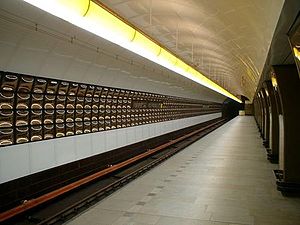
Prags Metro / Historie
Perronen på stationen Náměstí Republiky
Prags Metro er en undergrundsbane, der indgår i det offentlige transportsystem i Prag, Tjekkiet. Den betjener omkring 1,5 millioner passagerer hver dag.